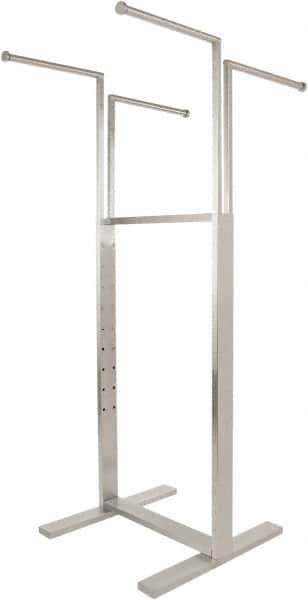
ECONOCO - 4-Way Display Rack - 32" Wide x 75" High x 24" Deep
Item #: 52822855 Brand: ECONOCO Model #: BA47SC Exact Tooling IR#: 04 Product Specifications Type 4-Way Display Rack Width (Inch) 32 Height (Inch) 75 Depth (Inch) 24
Brand: Econoco
Category: Business & Industrial > Retail > Clothing Display Racks > Four-Way Clothing Display Racks